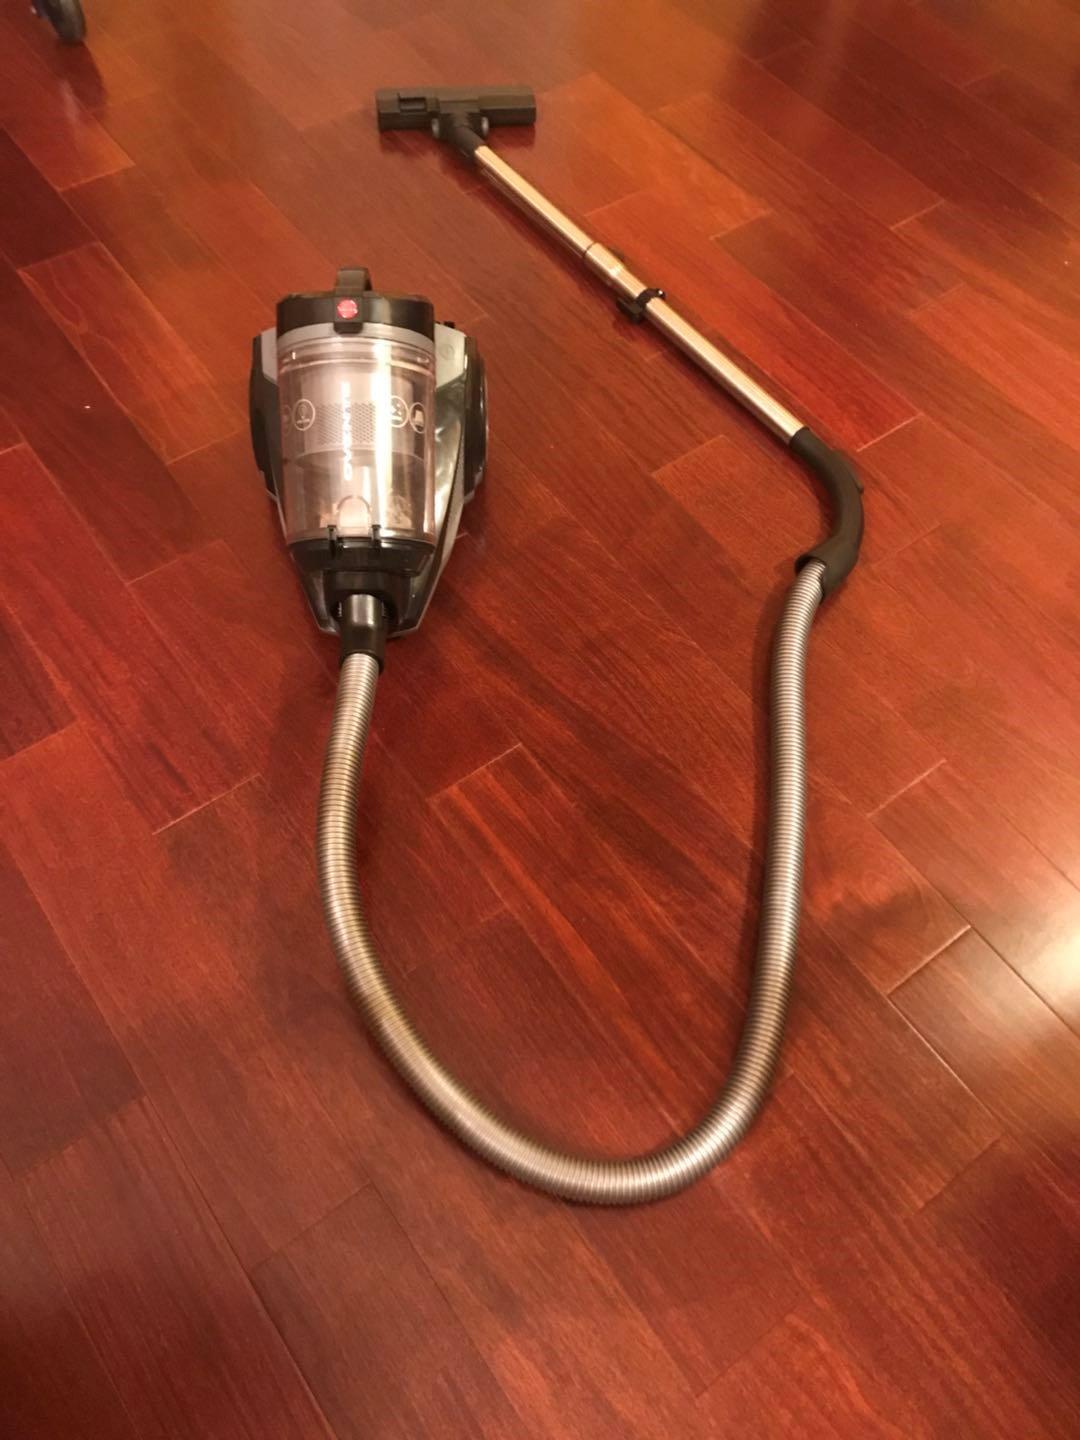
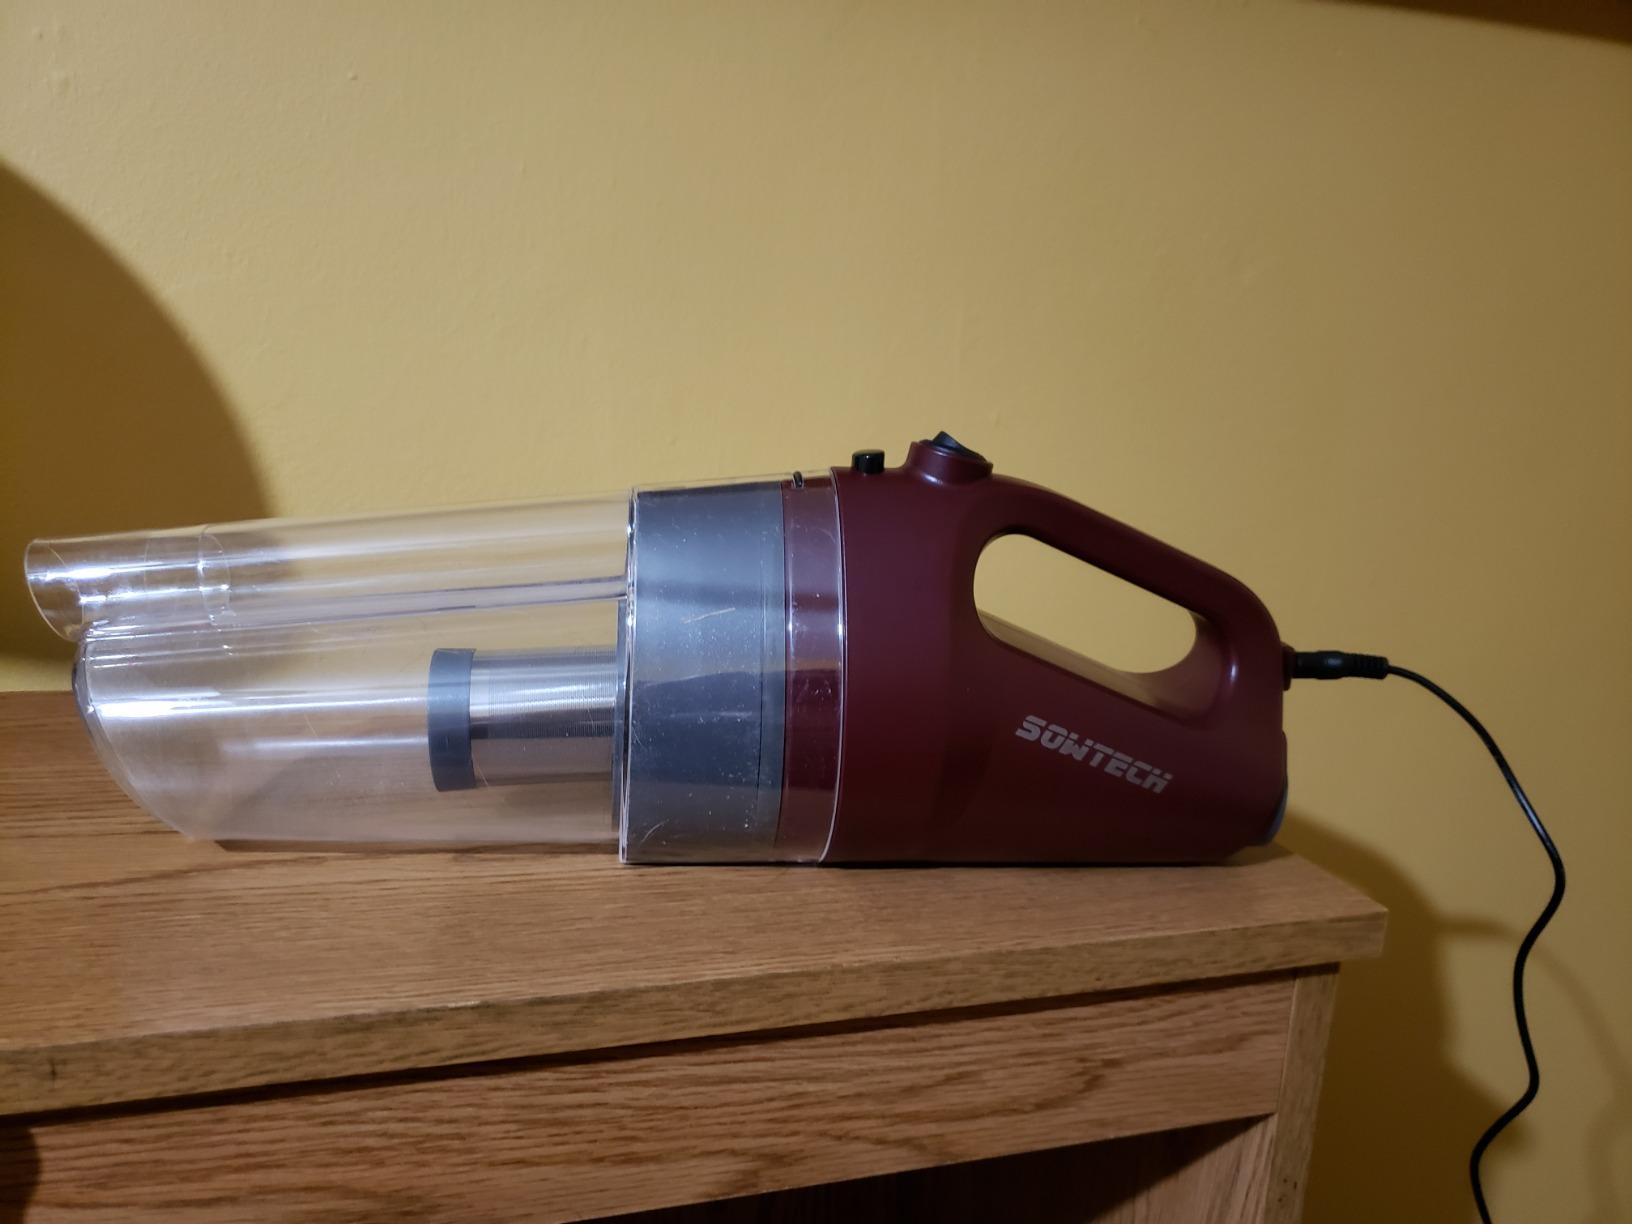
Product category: items_vacuum
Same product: no